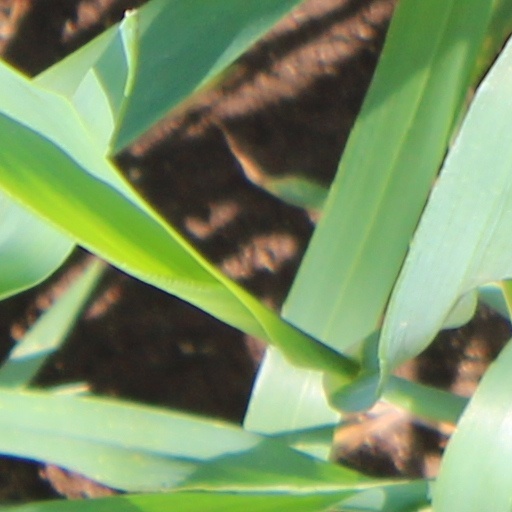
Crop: wheat